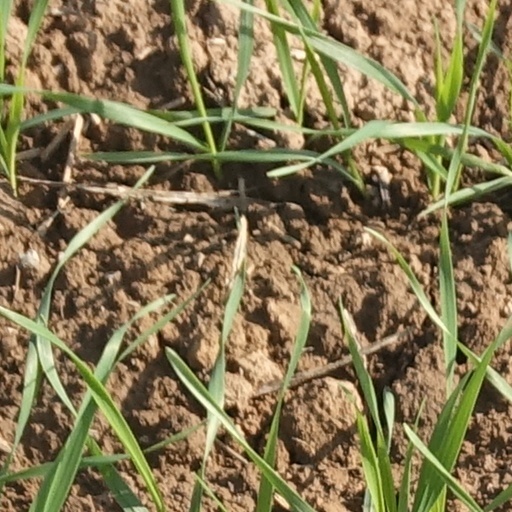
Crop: wheat